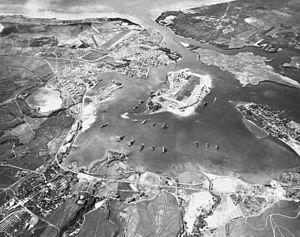
L’attaque de Pearl Harbor est une attaque surprise menée par les forces aéronavales japonaises le 7 décembre 1941 contre la base navale américaine de Pearl Harbor située sur l’île d’Oahu, dans le territoire américain d’Hawaï. Autorisée par l'empereur du Japon Hirohito, elle vise à détruire la flotte du Pacifique de l’United States Navy. Cette attaque provoque l'entrée des États-Unis dans le conflit mondial.